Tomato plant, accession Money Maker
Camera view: bottom (45 deg); turntable rotation: 300 degrees
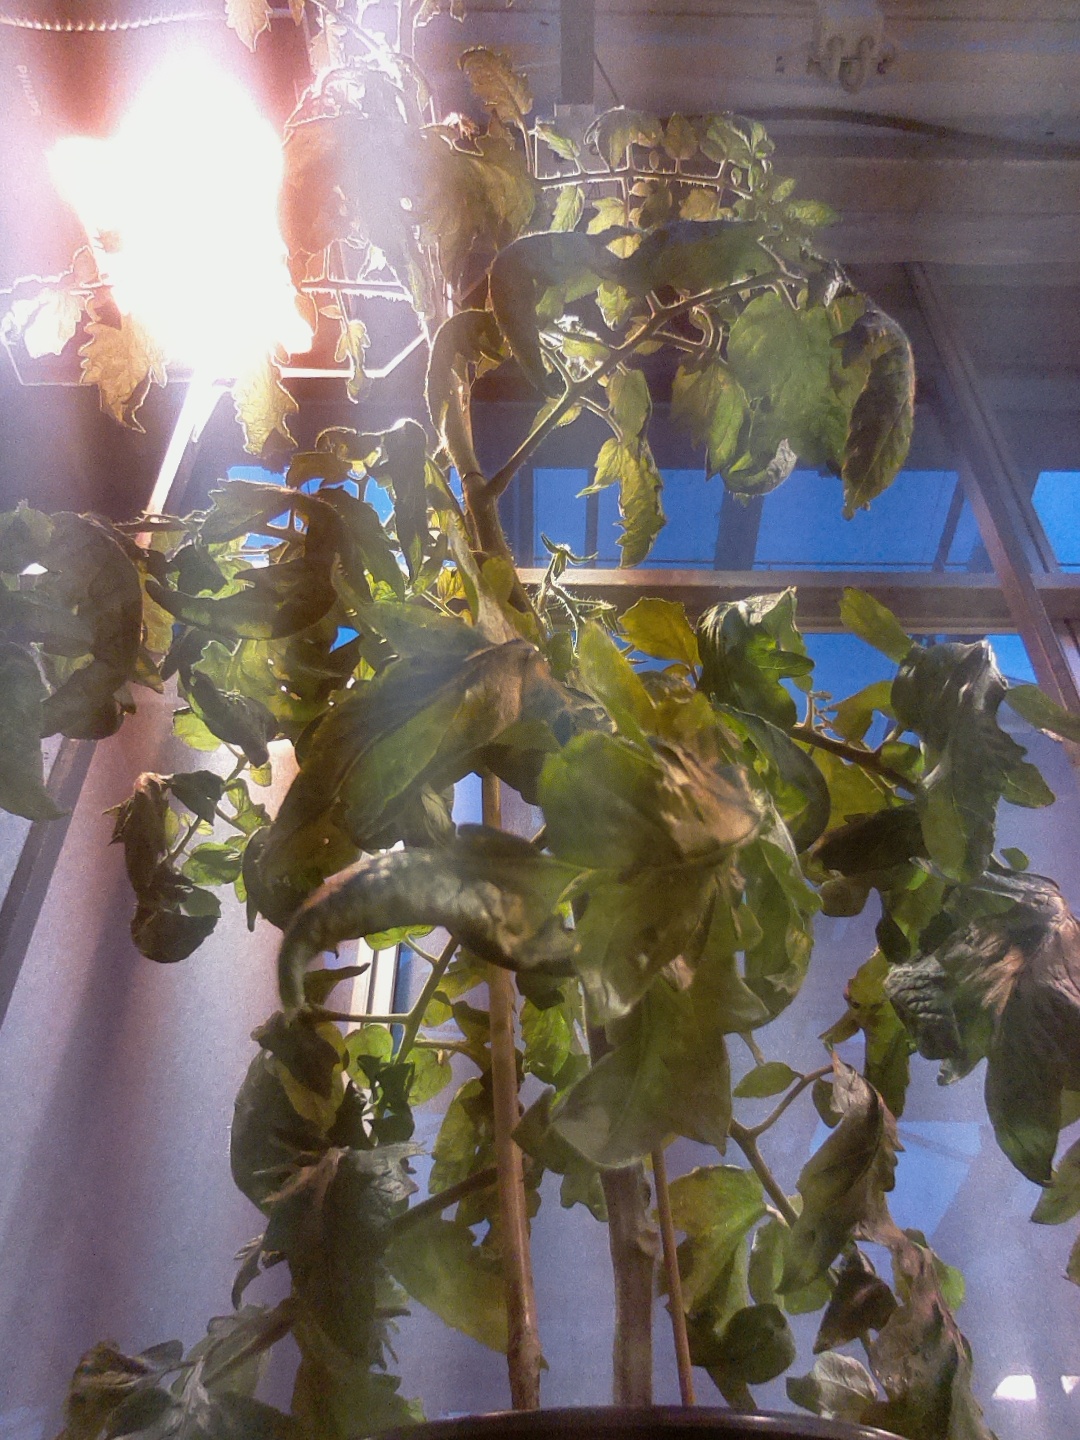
BBCH growth stage 71: 10%-20% of final fruit size